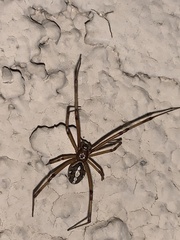
Species: Lactrodectus_hesperus